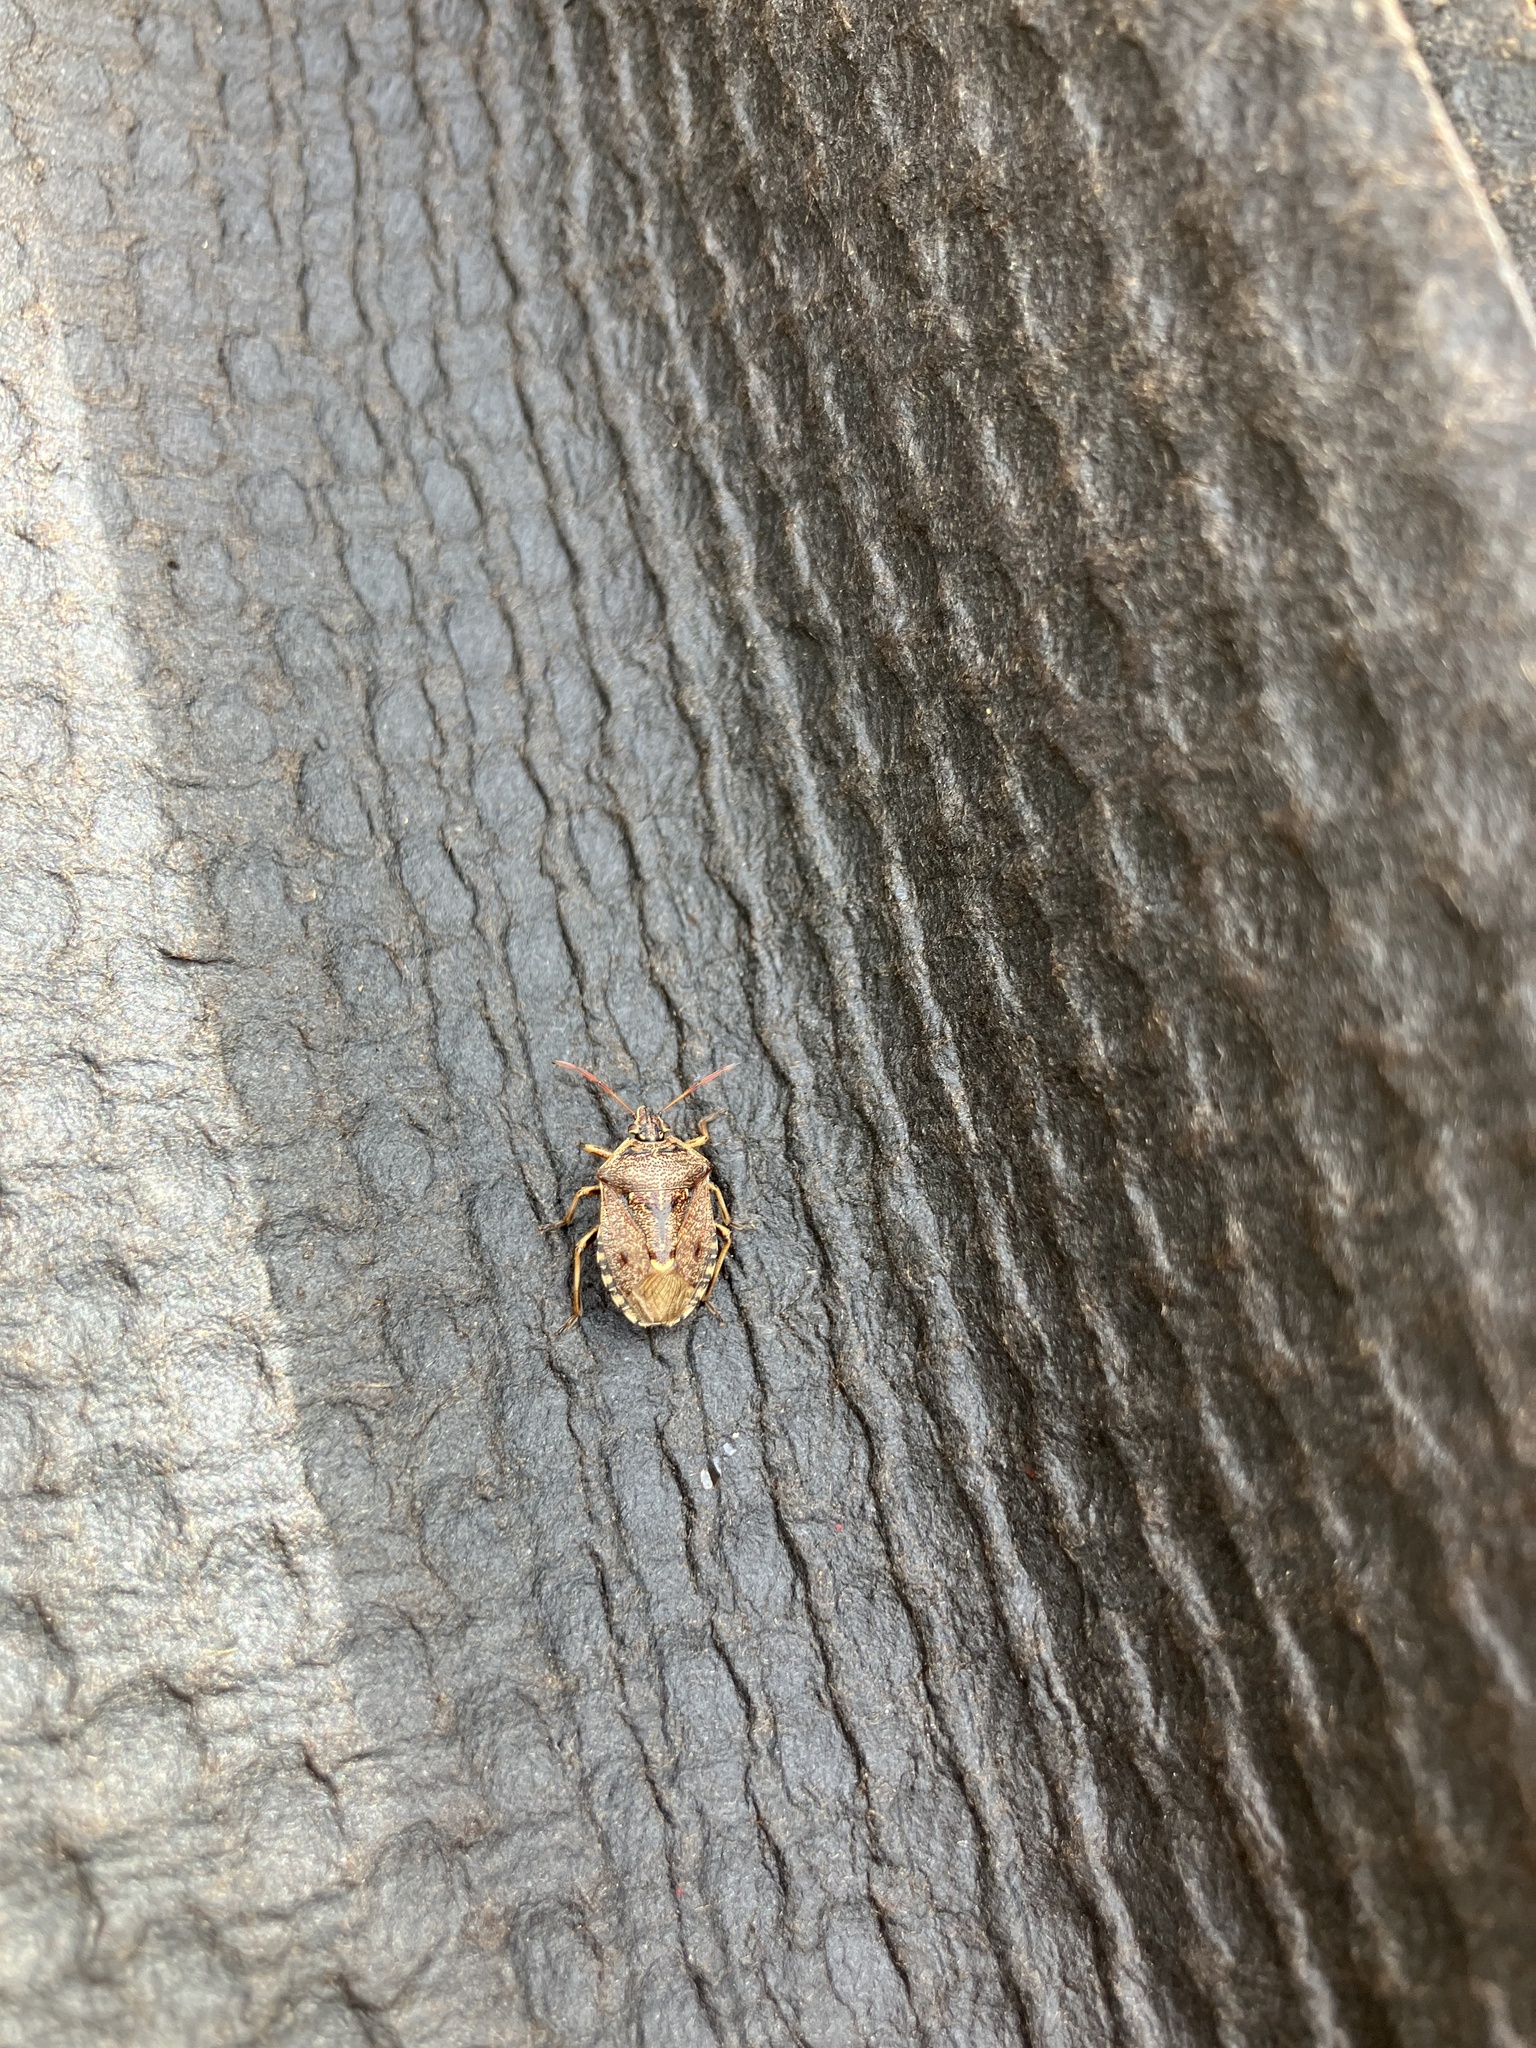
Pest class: stink_bug